Camera degli Sposi

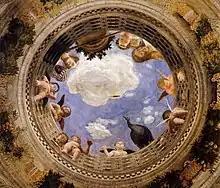
The oculus

The Camera is located on the first floor of a northeastern tower in the private section of the Ducal Palace, with windows on the northern and eastern walls, overlooking Lago di Mezzo. This room would have been used for several different private and semi-private functions such as a bed chamber for Ludovico, a gathering area for family and close courtiers, and a reception room for particularly important guests. The semi-private functions of the room helped to create an air of exclusiveness to the Camera degli Sposi that was meant to impress viewer with the wealth and cultural prestige of the Gonzaga without an overt or gaudy display. Before Mantegna began painting, the room was renovated to be as close to a square as possible with the dimensions of roughly eight by eight meters wide and seven meters tall. Original architectural features of the room include the triple vaults on each wall, a fireplace on the north wall, doorways on the west and south walls, and windows on the north and east wall. Painted between 1465 and 1474, the Camera degli Sposi became well known shortly after its completion as a masterpiece in the use of both "trompe-l'œil" and "di sotto in sù".